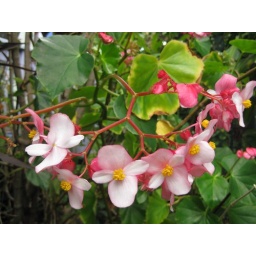
I have this same plant in my house, but the leaves are mostly red and speckled.